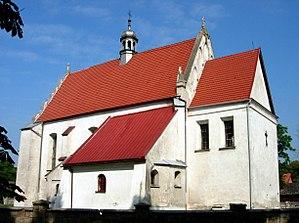
Le Chemin de Petite-Pologne est une section du pèlerinage de Saint-Jacques-de-Compostelle qui suit le cours de la région Petite-Pologne, d'où son nom.